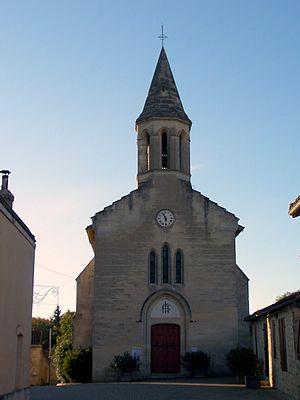
Église Saint-Pierre-et-Saint-Paul de Baigneaux (Gironde, France)
Cet article recense les monuments historiques de l'arrondissement de Langon, dans le département de la Gironde, en France.
Baigneaux est une commune du Sud-Ouest de la France, située dans le département de la Gironde.
L'église Saint-Pierre-et-Saint-Paul est une église catholique située sur la commune de Baigneaux, dans le département de la Gironde, en France.